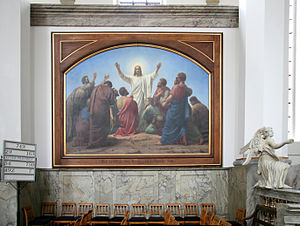
Trinitatis Kirke (København) / Interiør / Malerier
Dorphs Velsignelsen.
Trinitatis Kirke ligger på Landemærket, ud mod Købmagergade, over for Regensen, i Københavns centrum. Kirken er en del af det såkaldte Trinitatis kirkekompleks, som ud over kirken omfatter det tidligere universitetsbibliotek, nu udstillingslokale, på en etage over kirken, samt det astronomiske observatorium Rundetårn. Denne artikel handler primært om kirken.